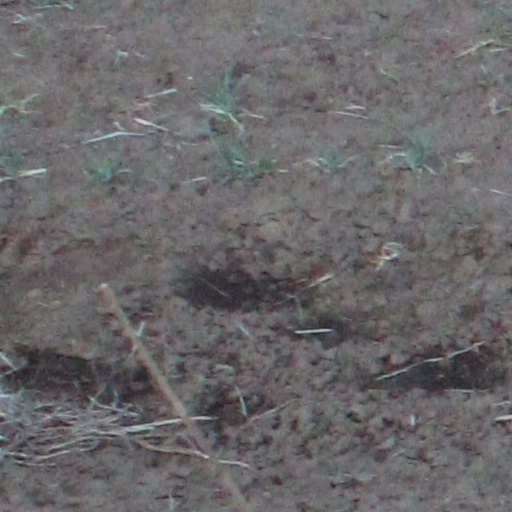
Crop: wheat